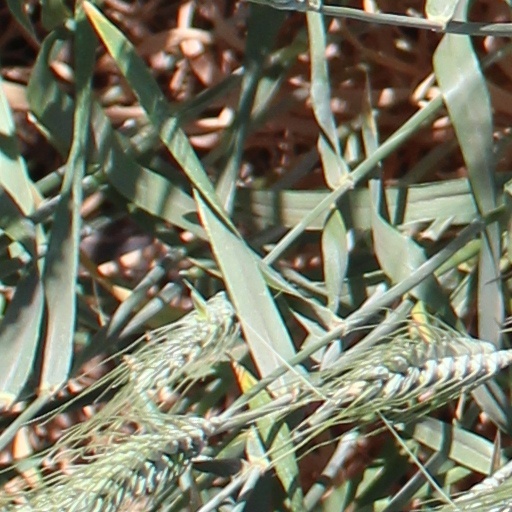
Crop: wheat